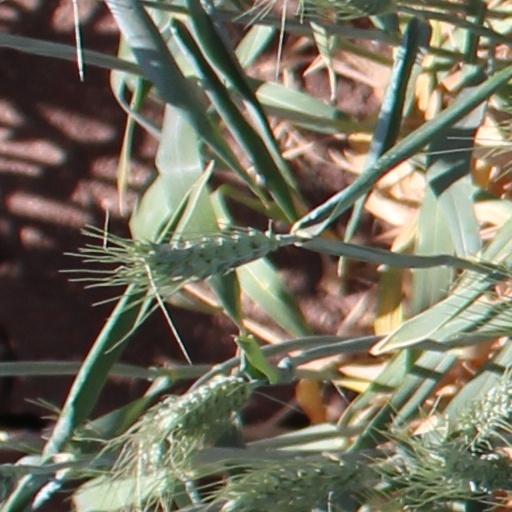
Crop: wheat